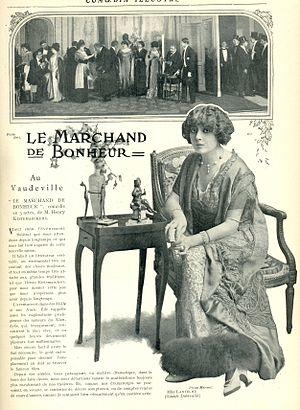
Henry Kistemaeckers fils, de nom complet Henry Hubert Alexandre Kistemaeckers, né à Floreffe le 13 octobre 1872 et mort à Paris le 21 janvier 1938, était un romancier et un auteur dramatique belge, naturalisé français en 1900. Il a utilisé parfois le pseudonyme Kist. Il était le fils de l'éditeur belge Henry Kistemaeckers père.